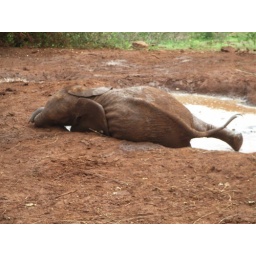
A baby elephant wallowing in dirt and water